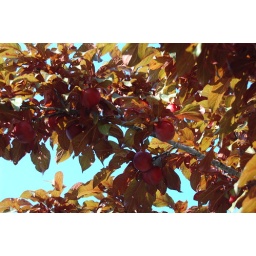
The plum tree in our front yard is loaded with fruit this year...